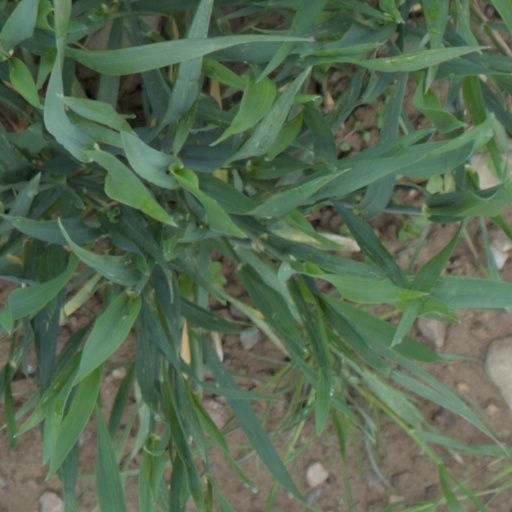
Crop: wheat